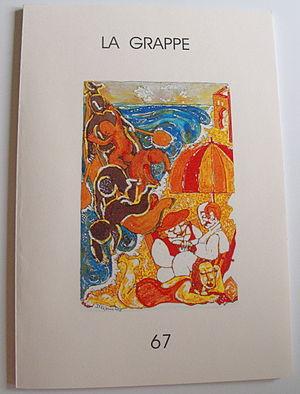
Couverture de la revue littéraire ""La Grappe"" N°67"
La Grappe est une revue littéraire et poétique éditée par une association loi de 1901 Les Ateliers de La Grappe fondée en octobre 1992 dont les statuts précisent qu’elle a pour but : l’édition de la revue LA GRAPPE et la promotion de la création contemporaine sous toutes ses formes.